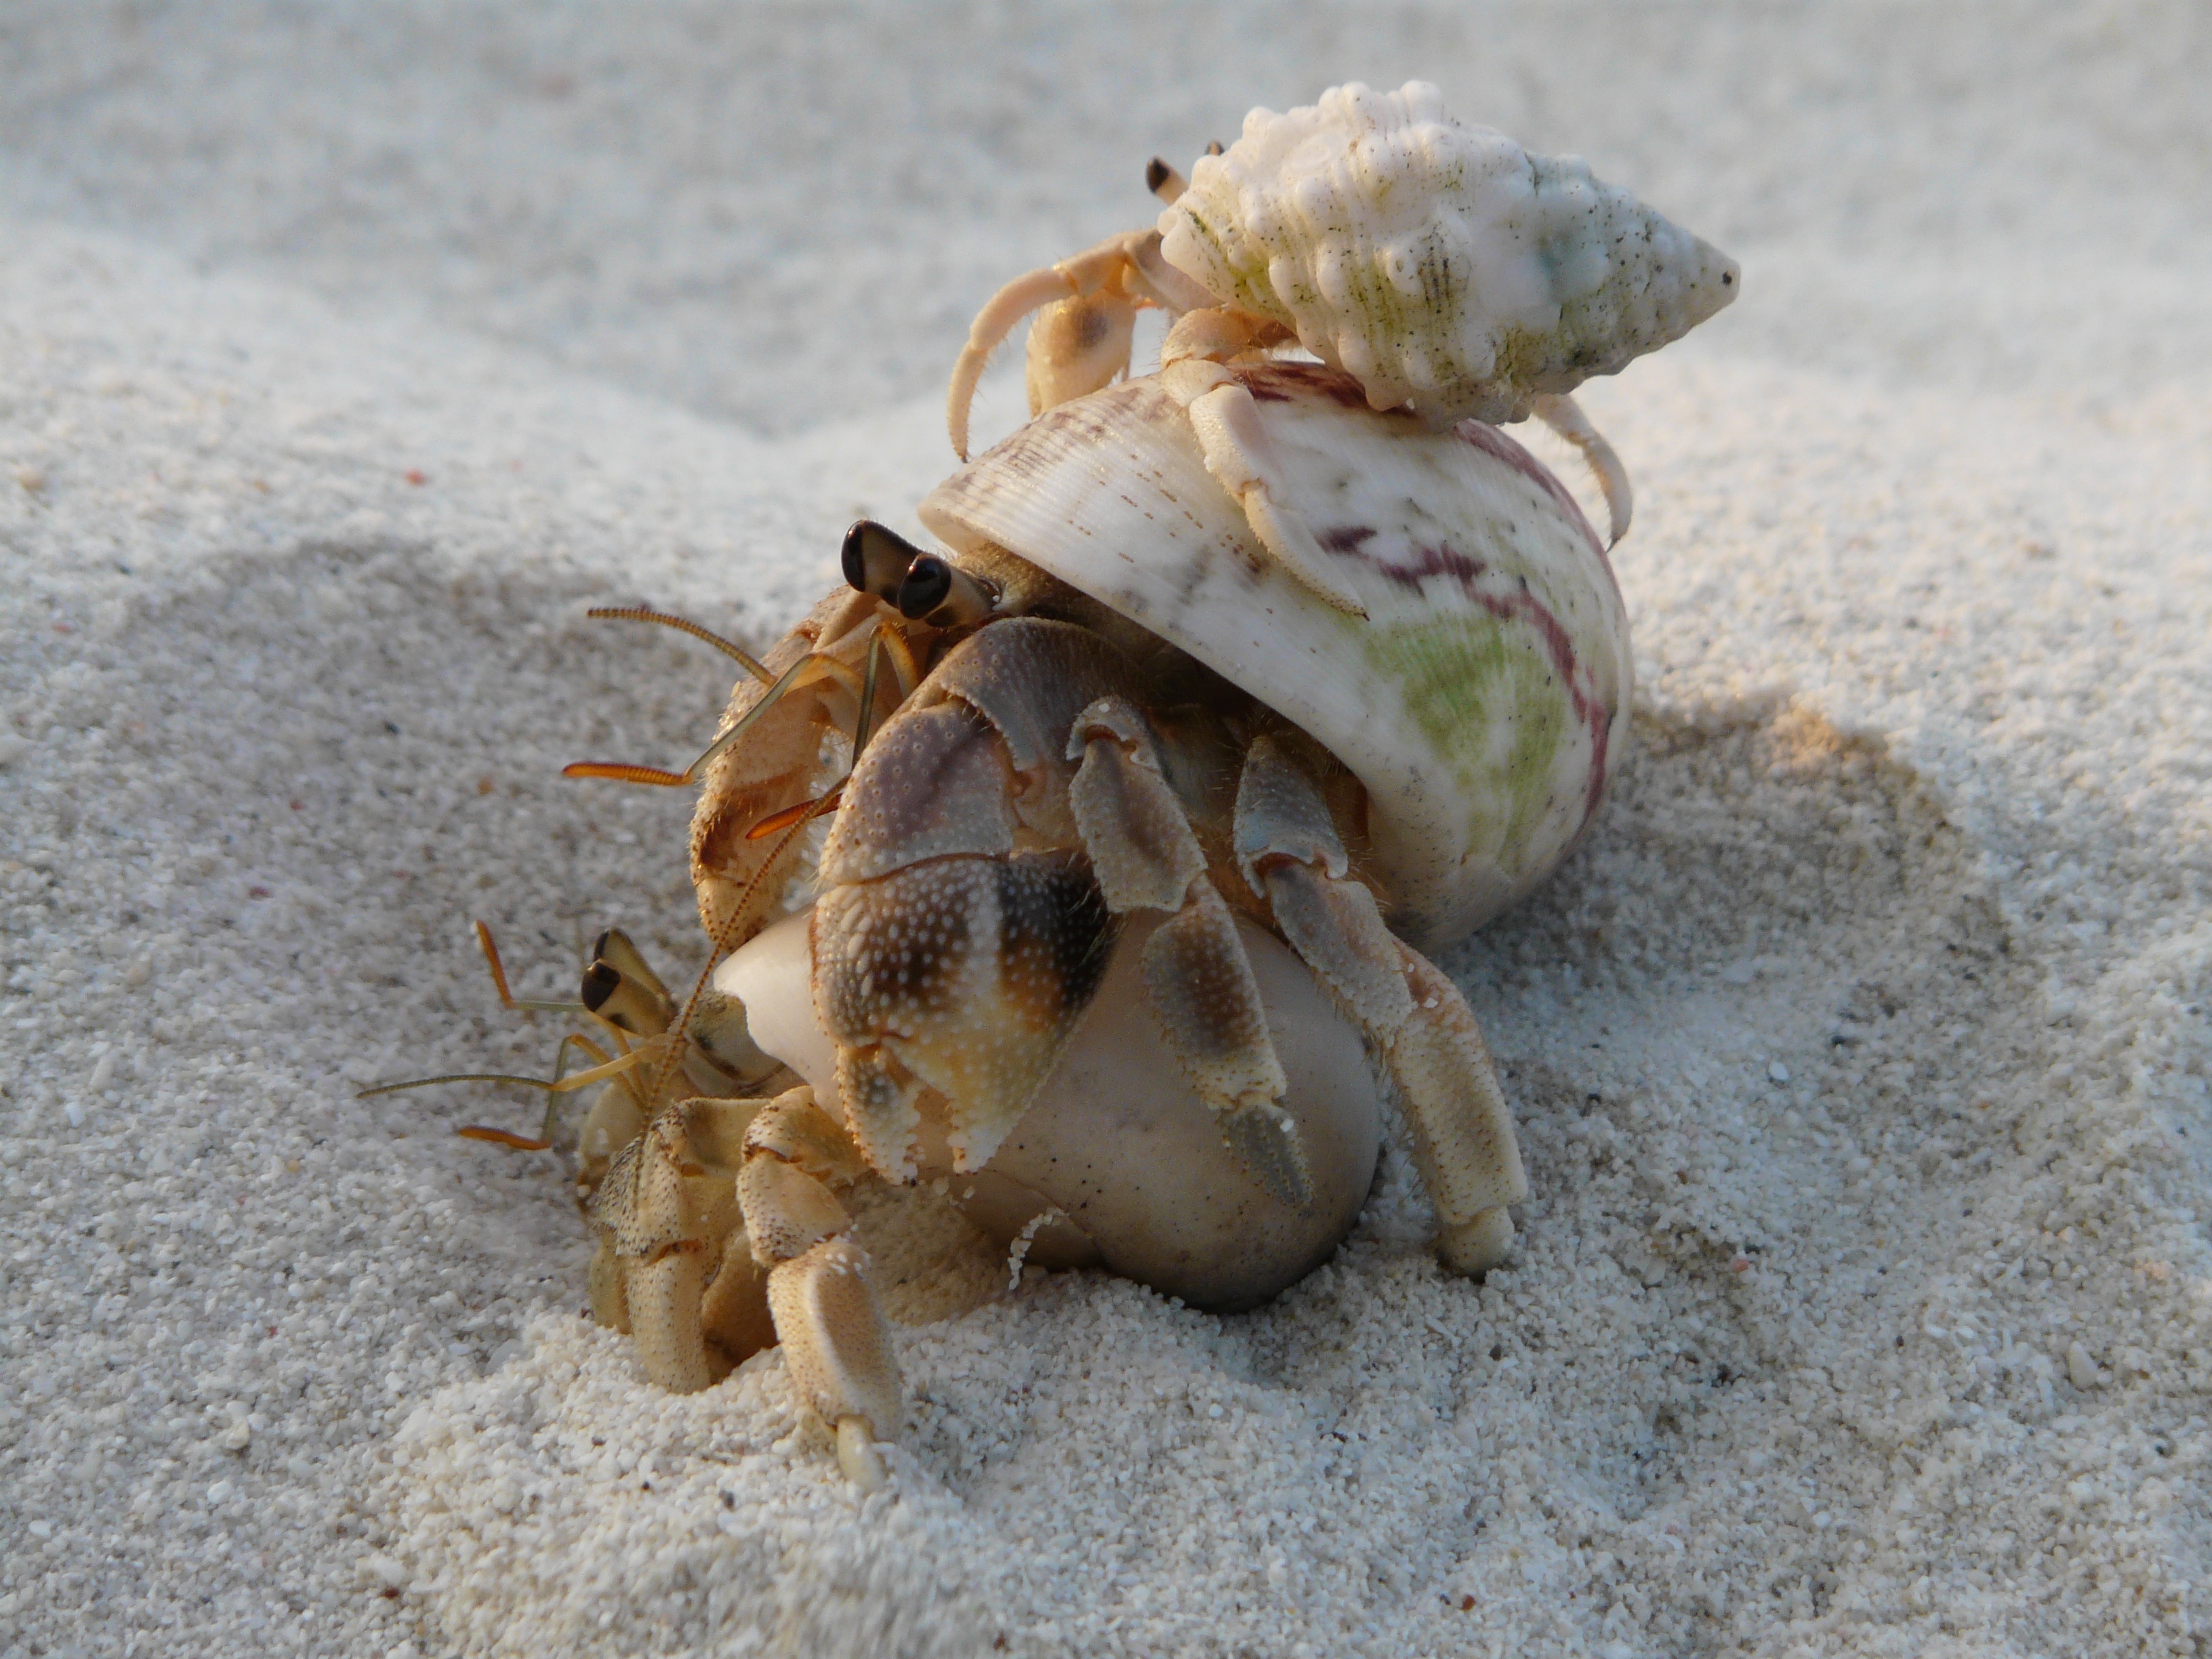
sea, sand, food, tropical, insect, holiday, seafood, island, fauna, crab, shell, invertebrate, crustacean, holidays, cancer, macro photography, decapoda, animal source foods, dungeness crab